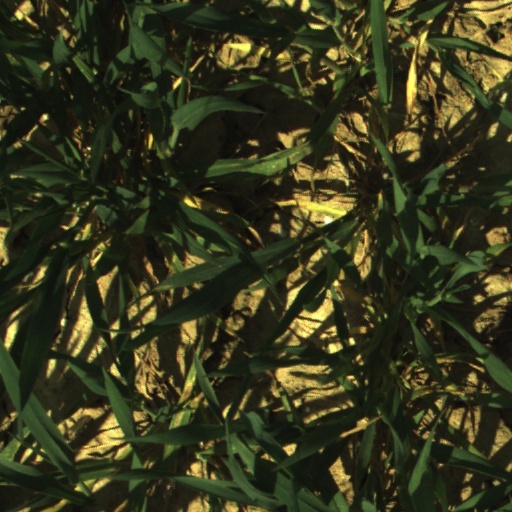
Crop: wheat